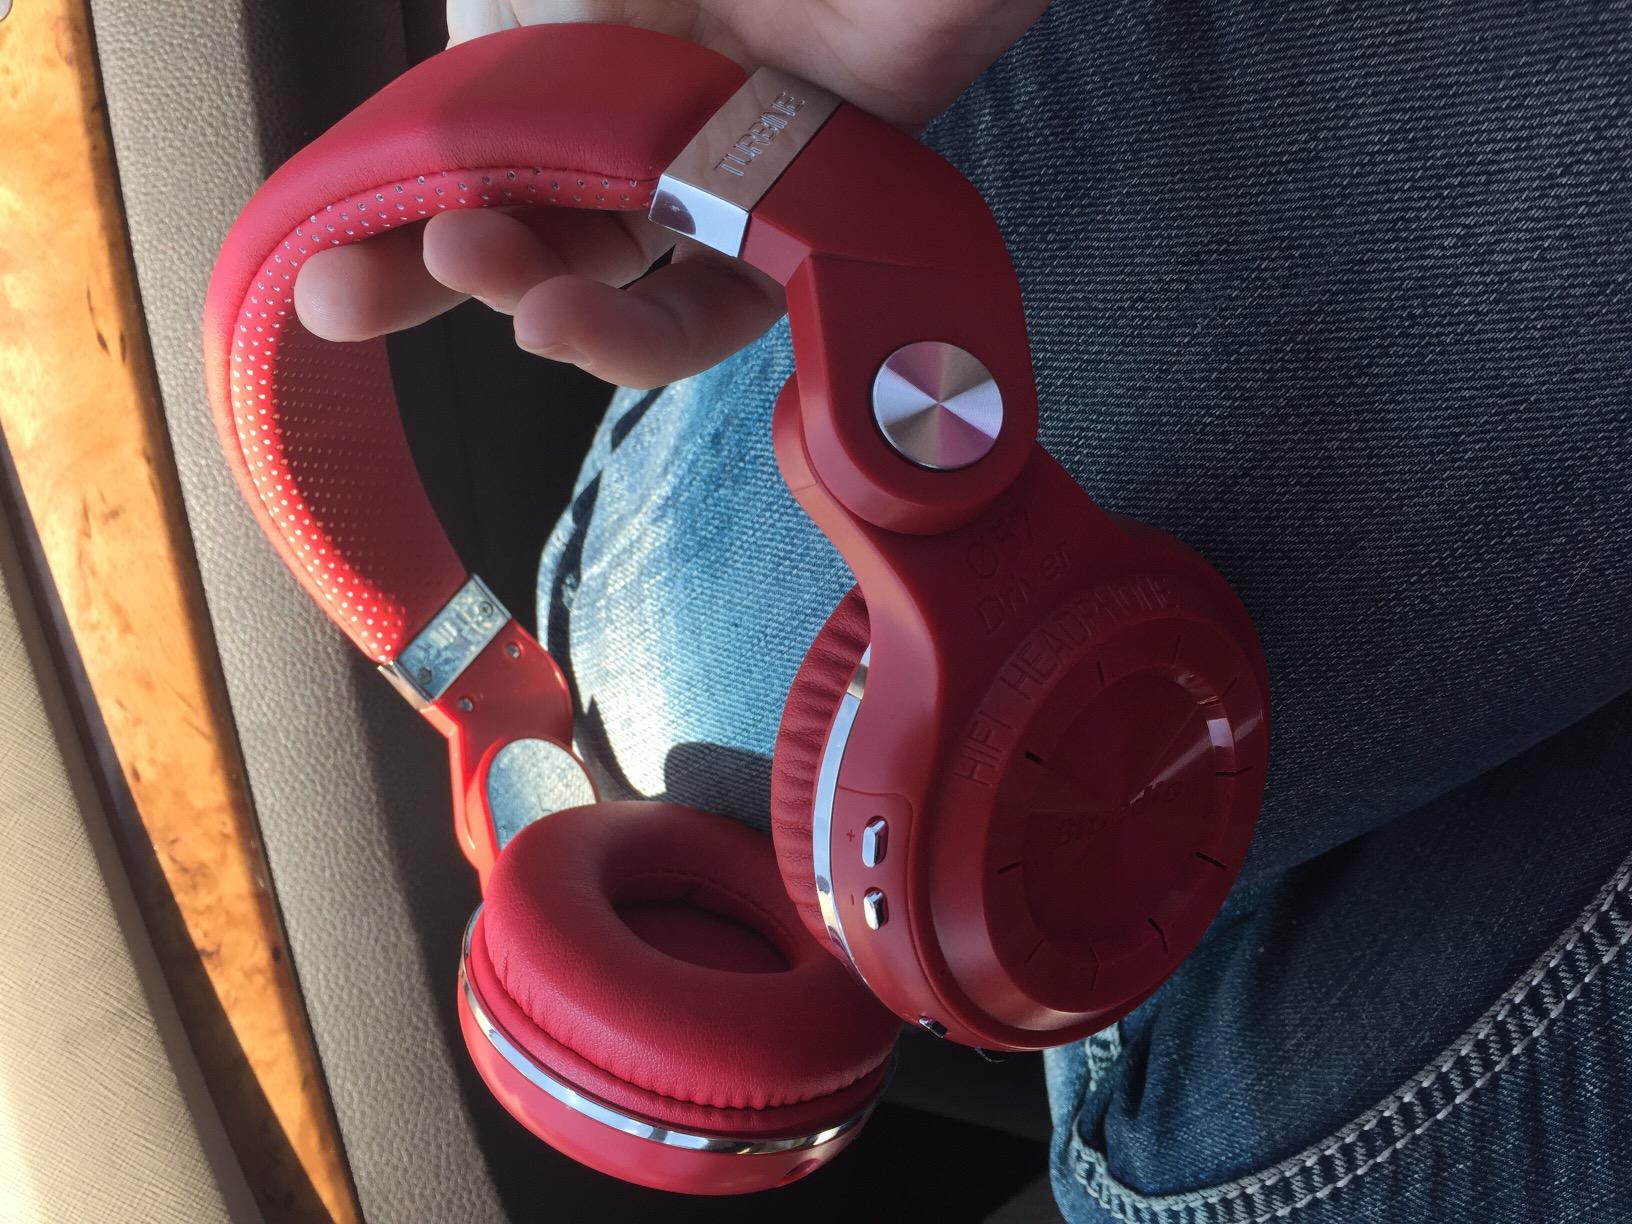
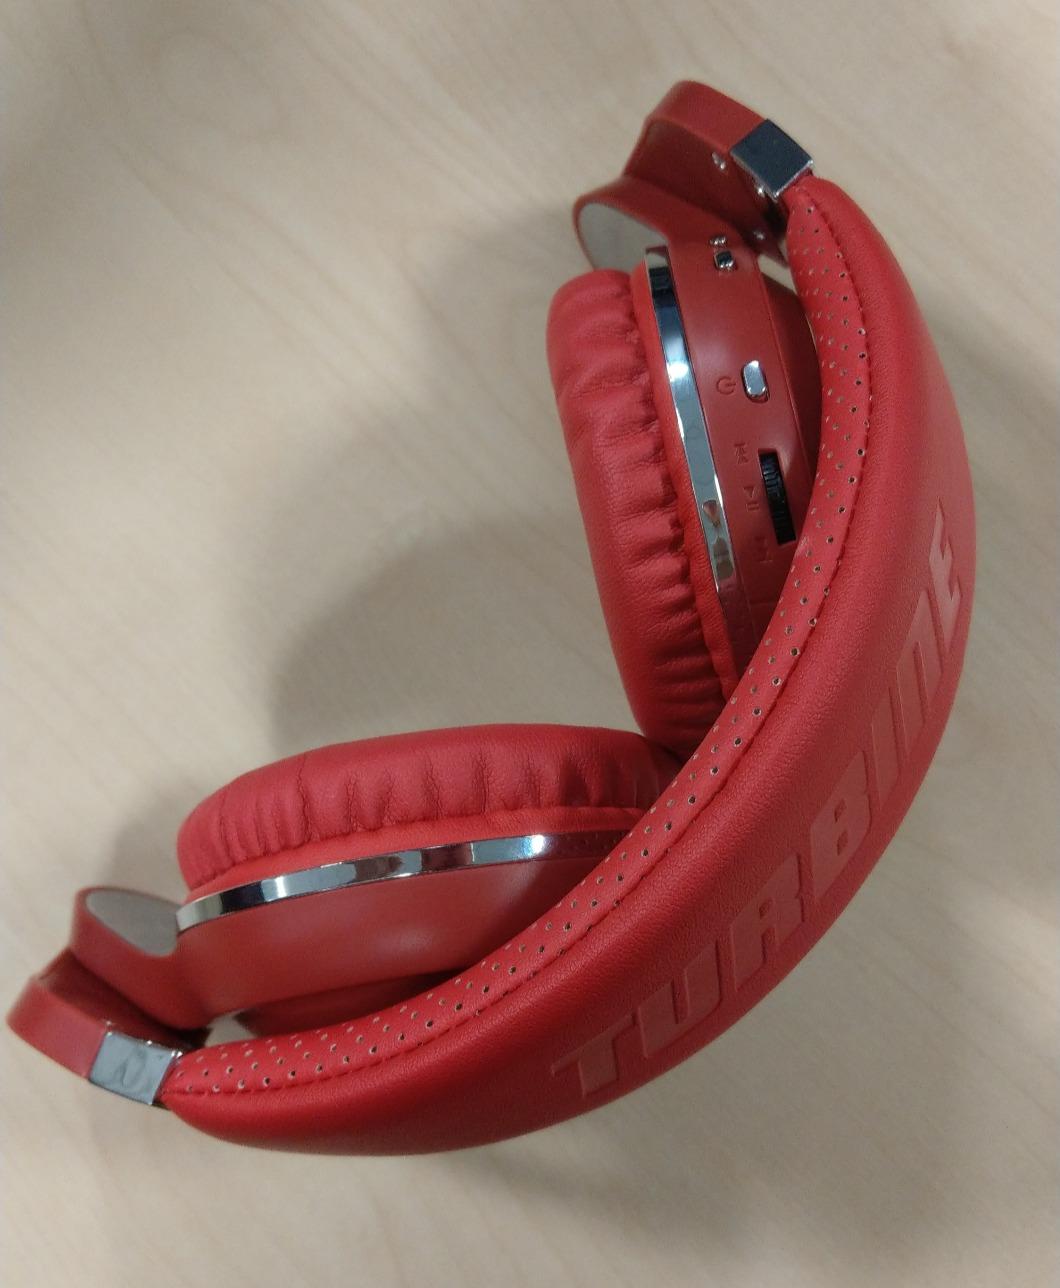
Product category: headphones
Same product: yes